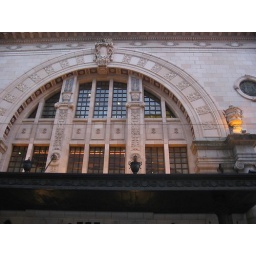
A building on a shopping street in Osaka.